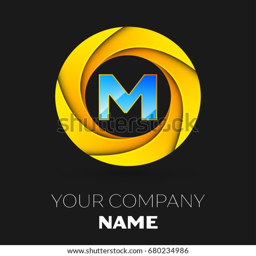
realistic letter m vector logo symbol in the colorful circle on black background .